Chris Bell (politician)

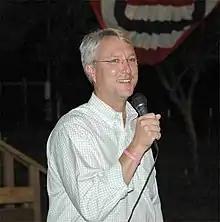
Bell campaigning for Governor

Bell was the Democratic candidate in the 2006 election for the office of Governor of Texas. He ran against Republican incumbent Rick Perry and independents Carole Strayhorn and Kinky Friedman. Bell ultimately received 1,310,353 votes, or 29.79%, in the four-way race. Following the loss, Chris Bell and the political action committee (PAC) "Clean Government Advocates for Chris Bell" sued Gov. Perry and the Republican Governors Association, claiming they illegally hid $1 million in donations from Houston homebuilder Bob Perry (no relation to the governor) in the final days of the 2006 gubernatorial campaign.